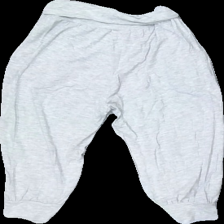
View: back
Type: Trousers
Category: Children
Brand: Not in the list
Colors: Grey
Material: 100%  viskos
Cut: Regular
Season: All
Damage: lite nopprigt
Damage location: middle center
Price range: <50
Recommended usage: Reuse
Description: mjukisbyxor